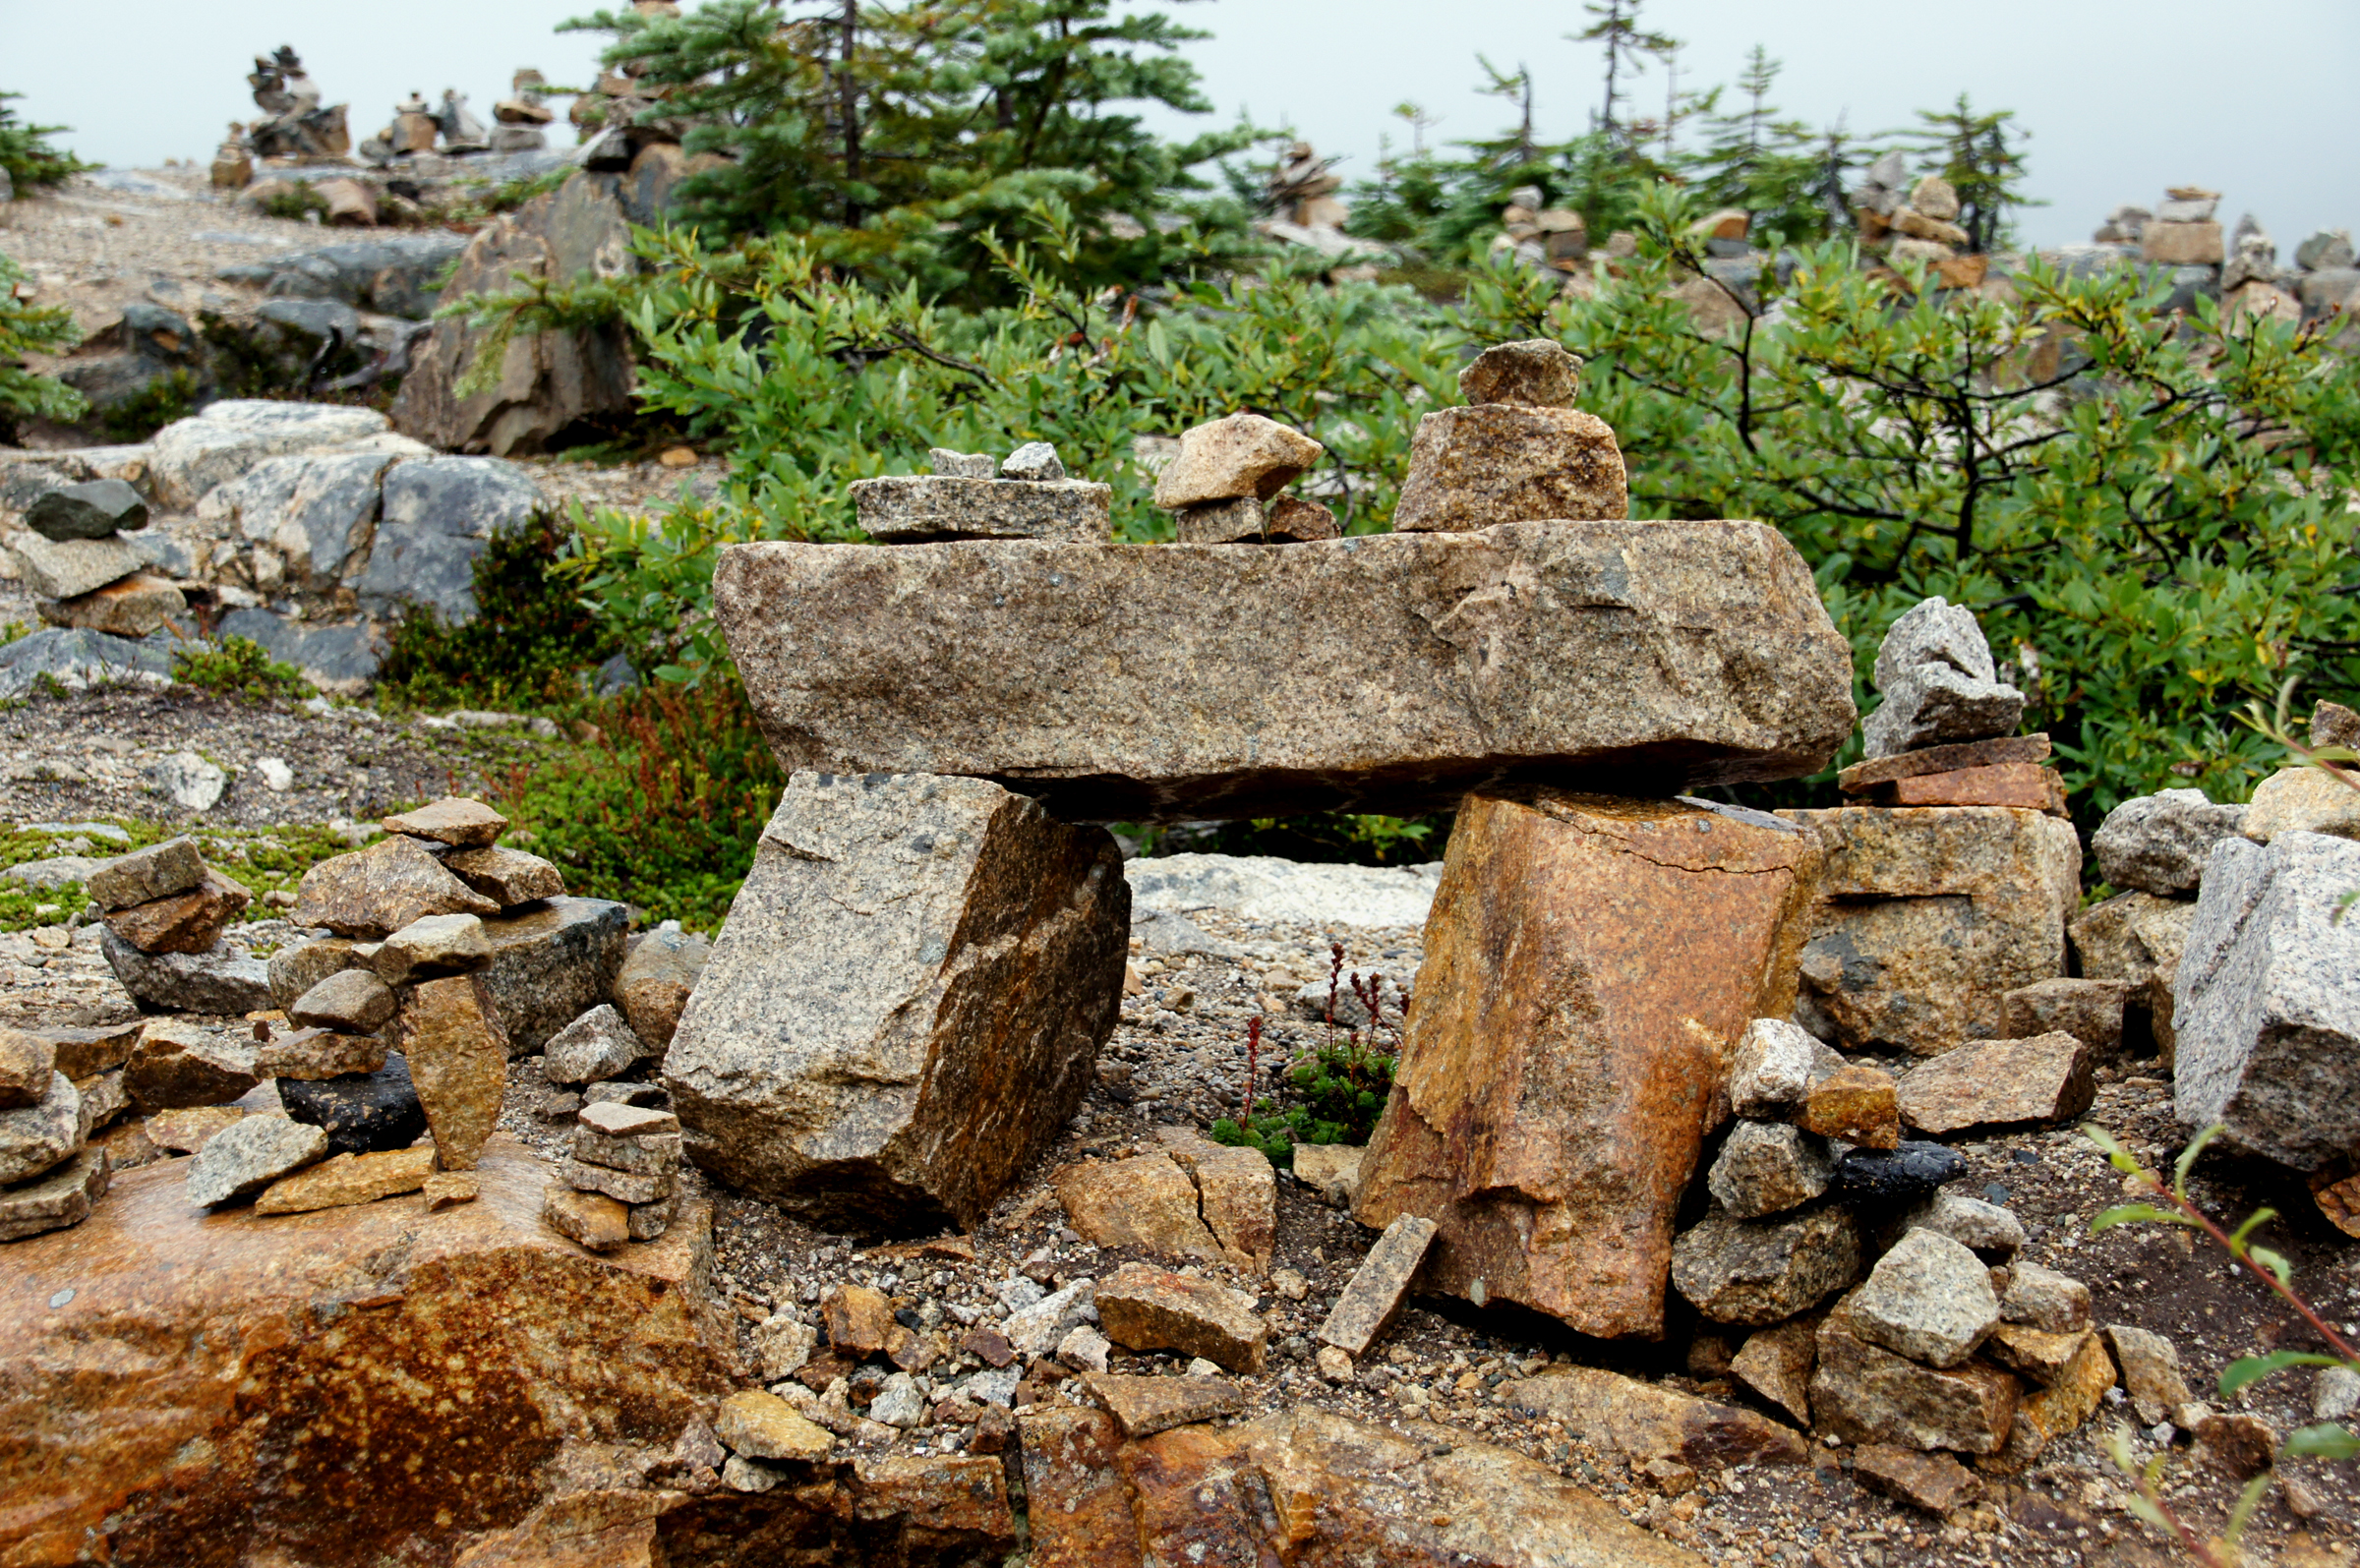
tree, rock, plant, wood, flower, trunk, soil, garden, geology, boulder, tree stump, alaska, sonyalpha, skagway, indianmasks, totempoles, whitepass, woody plant